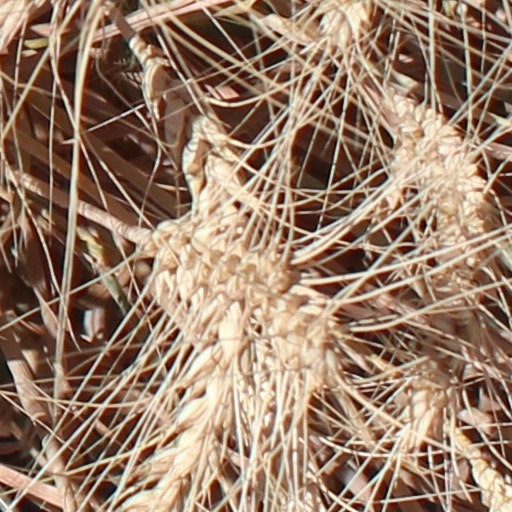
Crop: wheat